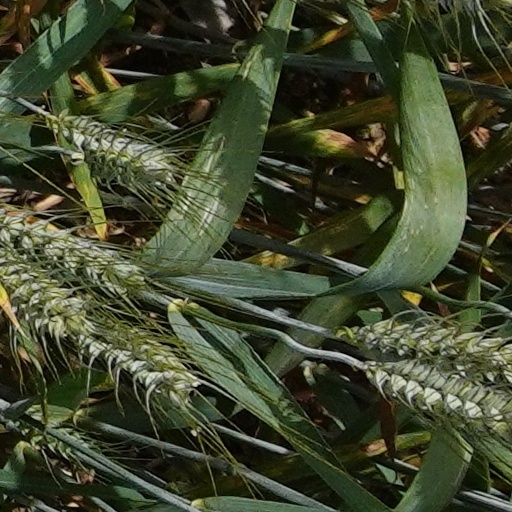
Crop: wheat